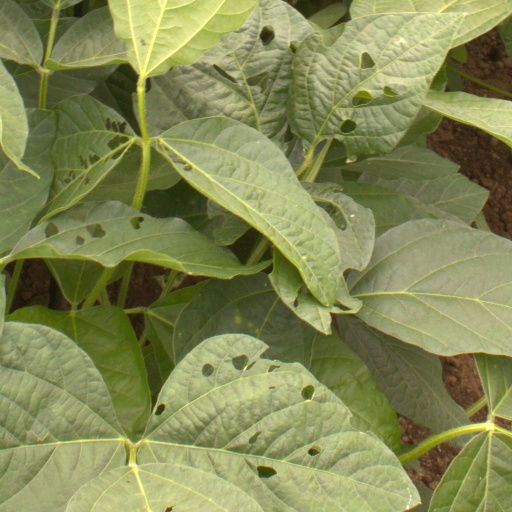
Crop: soybean